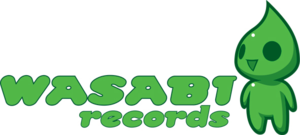
Wasabi Records est un label français de musique lancé par Kazé en 2005 et spécialisé dans la musique japonaise et les bandes originales d'anime. Le label est facilement reconnaissable par sa mascotte verte fluo appelée Wasabin. Wasabi Records est aussi présent en Allemagne et distribué dans toute l'union européenne.